Leopoldo Castillo

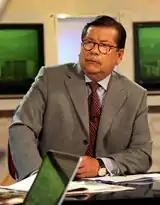
Leopoldo Castillo on the show

Helimenes Leopoldo Castillo Atencio (born 30 September 1946 in Maracaibo, Venezuela) also known as The Citizen is a Venezuelan lawyer, talk show host and political commentator. Castillo is best known for hosting the television "program Aló Ciudadano" on Globovisión, which gave citizens the right to speak both to defend themselves and to reply to any news that was on the air and was born in response to the president's "Aló Presidente program," Hugo Chávez.